Chirality

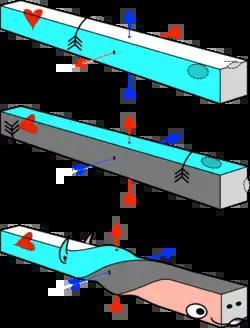
Schema of the development of the axial twist in vertebrates.

According to the Axial Twist theory, vertebrate animals develop into a left-handed chirality. Due to this, the brain is turned around and the heart and bowels are turned by 90°.